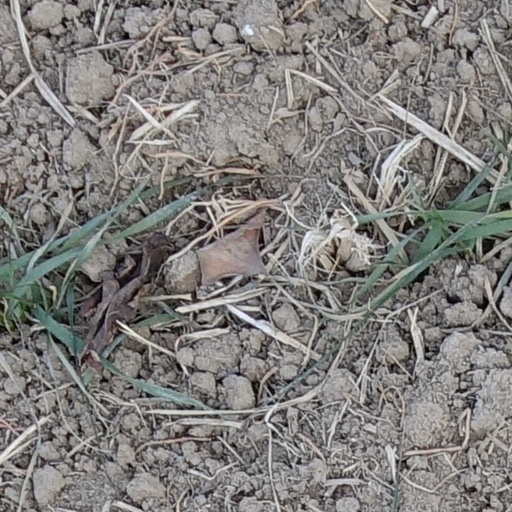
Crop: wheat